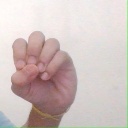
अक्षर: उ